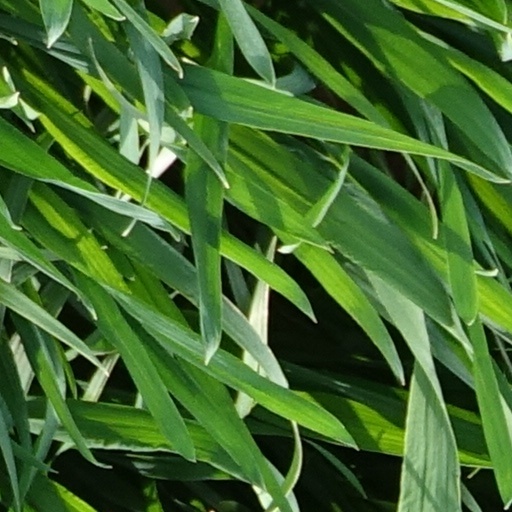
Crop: wheat